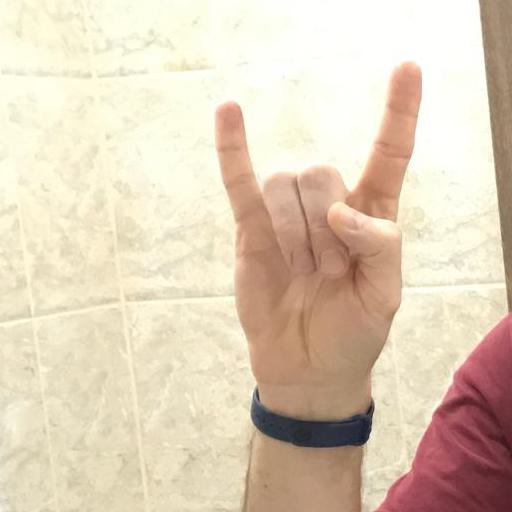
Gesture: rock